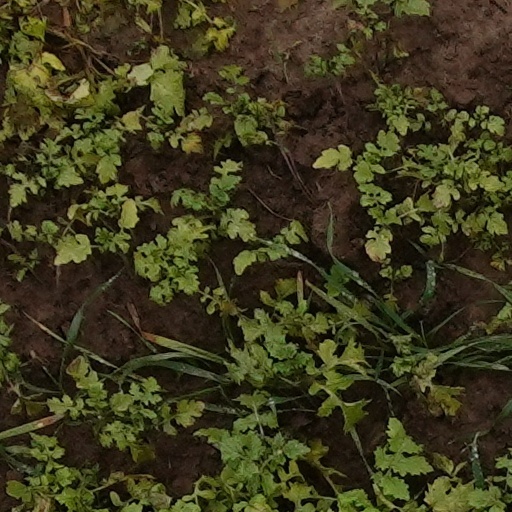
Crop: wheat